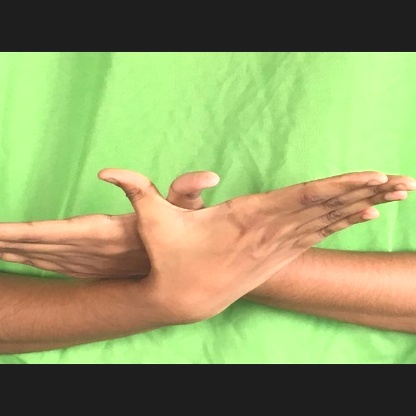
Mudra: Garuda